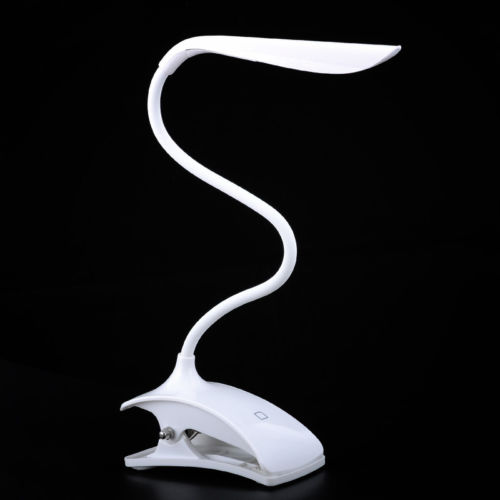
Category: lamp